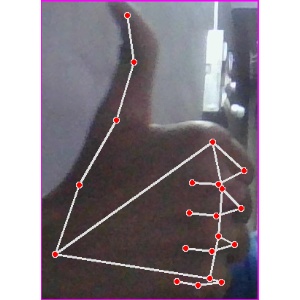
अक्षर: थ